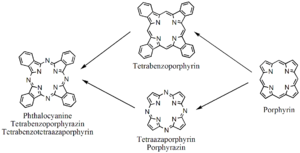
Introduite en 1938, la phtalocyanine est un pigment synthétique employé dans l'industrie pour fabriquer des encres.